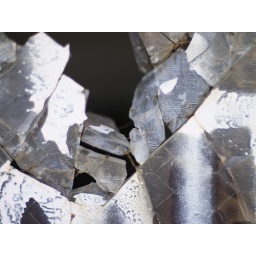
Broken window from an abandonned building in town